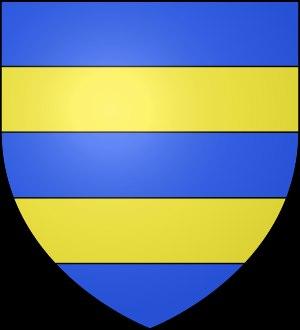
La famille de Maulmont, ou Maumont, est une famille française, connue dès l’an 1088, originaire du Limousin.
Géraud alias Gérard de Maulmont alias de Maumont alias de Malomont, cadet d’un lignage de chevaliers de la région de Nontron et Châlus il fut, clerc des Limoges, puis d’Alphonse de Poitiers, puis des rois de France : Philippe le Hardi puis Philippe le Bel. Il fut chanoine du Puy, de Lyon, de Bourges, de Limoges, abbé du Dorat, chambrier du pape Boniface VIII.